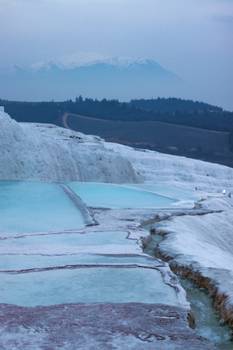
Label: No Watermark